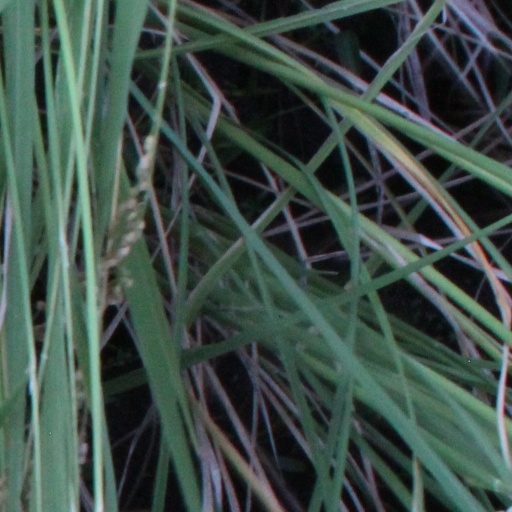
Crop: rice